Hibiscus hamabo

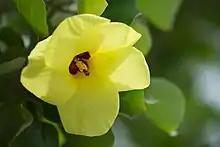

"Hibiscus hamabo" height ranges from 1 to 5 meters tall. They’re deciduous large shrubs/small trees which grow upright. The bark is dark brown or dark gray with vertical fissures.